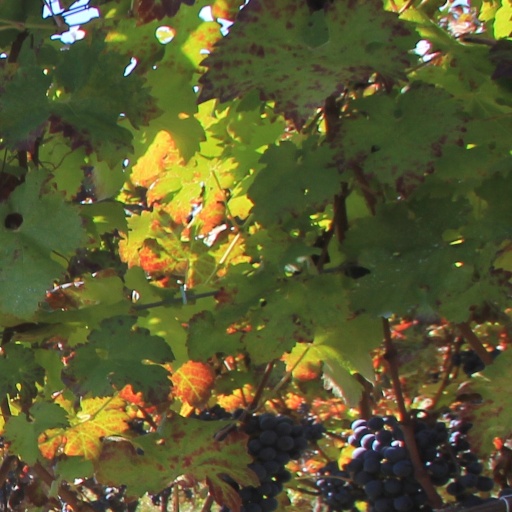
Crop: grape